Sainte-Colome

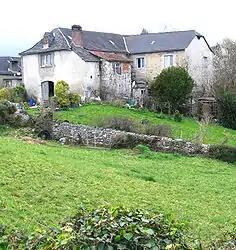
A house in the commune

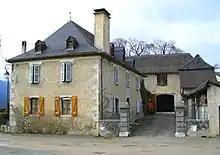

Sainte-Colome is a commune in the Pyrénées-Atlantiques department in south-western France.